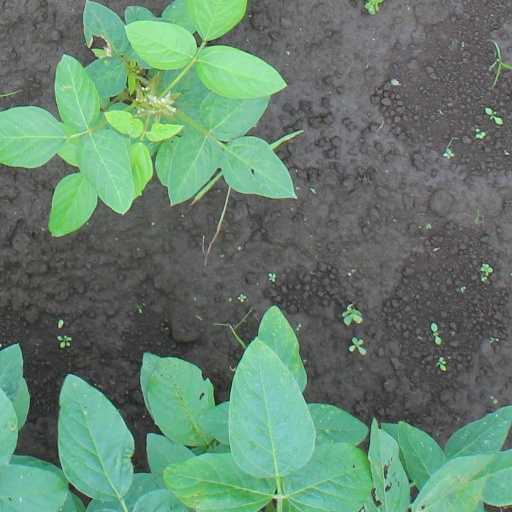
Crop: soybean